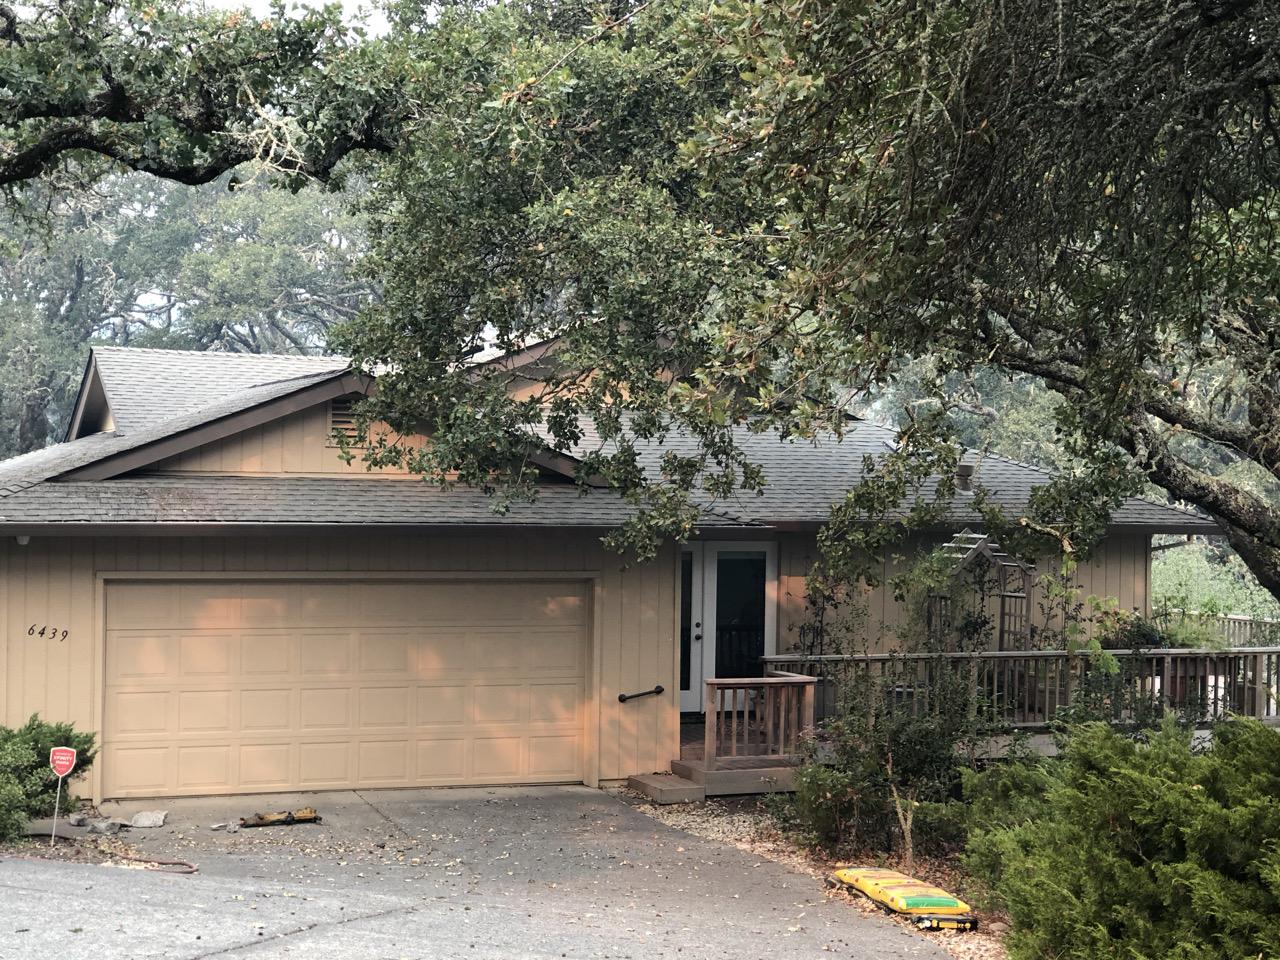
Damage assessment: no_damage